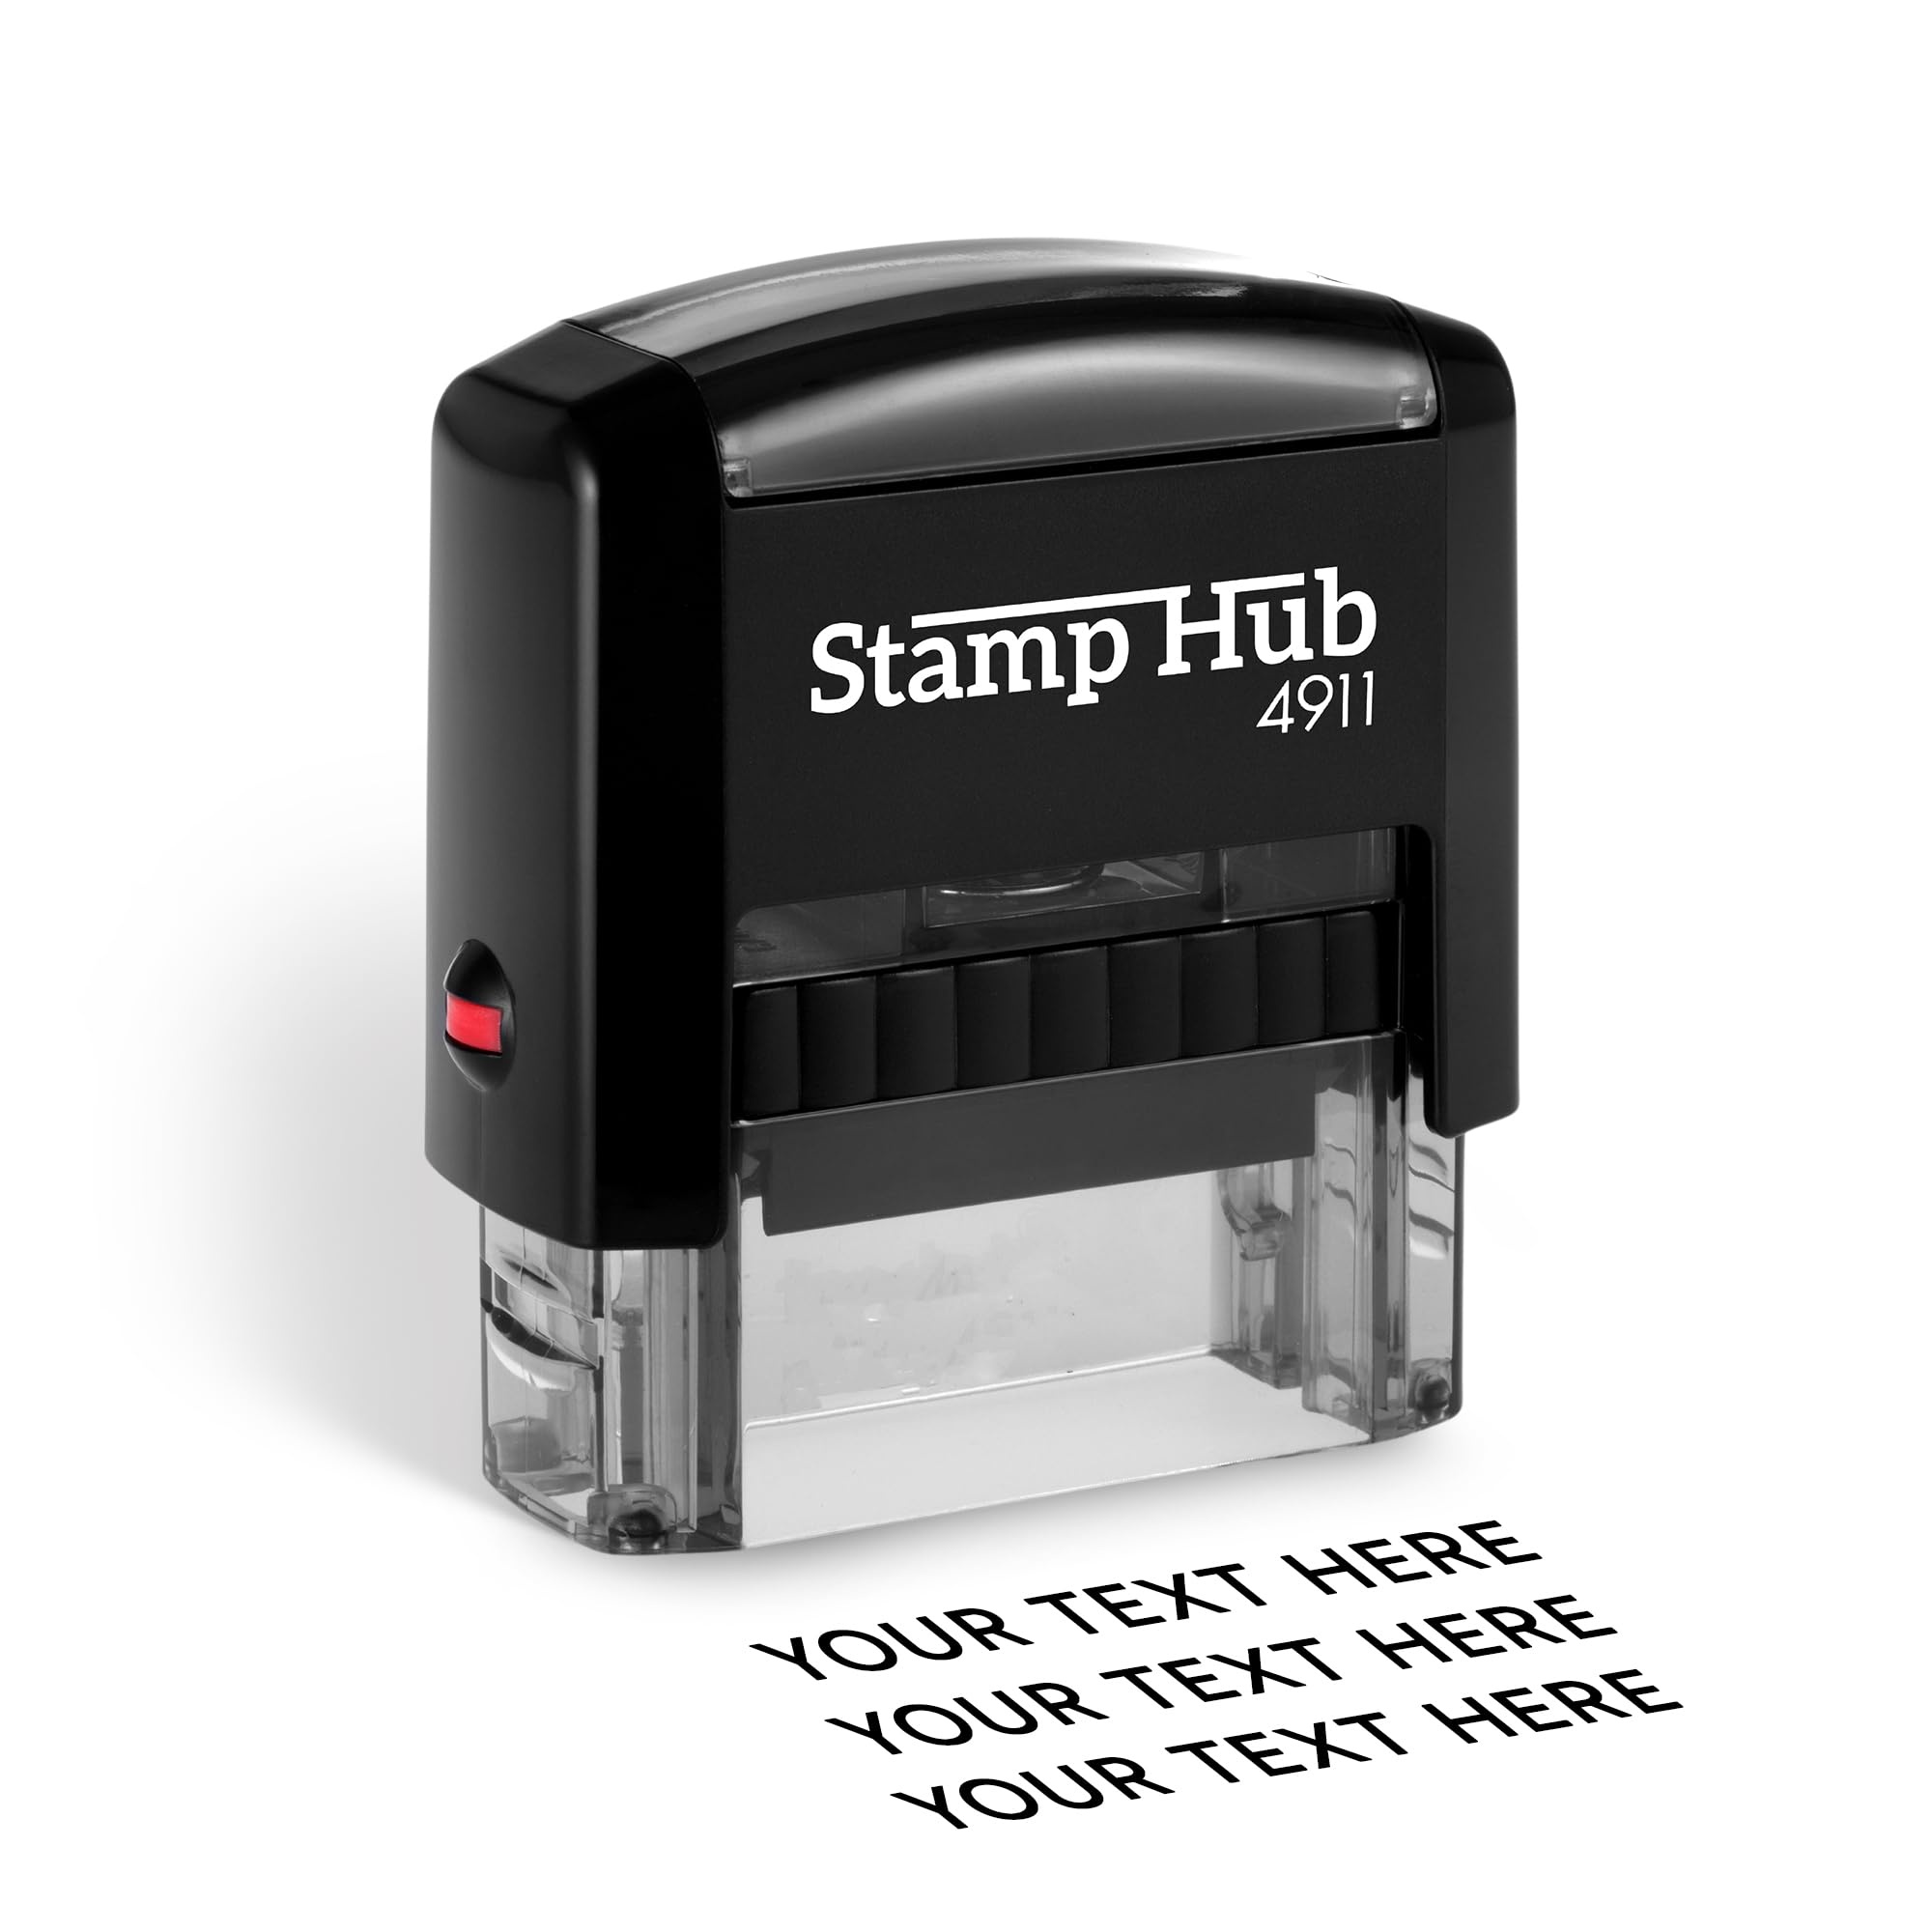
Stamp Hub Self Inking Personalized Stamp - Up To 3 Lines, Custom Return Address, Customizable Office Name Rubber - Easy To Chang
Brand: Stamp Hub
The Self-Inking Personalized Stamp Is Perfect For Creating Custom Stamp Impressions With Up To 6 Lines Of Text. Ideal For Names, Addresses, Weddings, Businesses, Bank Deposits, And Orders, This Custom Stamp Allows You To Choose Your Font, Color, And Bold Lines By Clicking The 'Customize Now' Button. Our Expert Design Team Ensures Each Name Stamp Is Crafted With Precision And Quality. Stamp Hub'S Self-Inking Technology Provides Sharp, Crisp Prints Every Time, With Ink Pads That Last For Thousands Of Impressions. The Office Stamps Are Available In Multiple Sizes For Various Needs-Small (3 Lines, 9/16 X 1- ), Medium (4 Lines, X 1-? ), Large (5 Lines, 7/8' X 2-3/8'), And Extra Large (6 Lines, 1 X 2- )-These Rubber Stamps Offer Clear And Readable Text For Any Application. The Open Base Design Ensures Precise Alignment, Saving You Time And Effort On Bulk Mail, Letters, Or Packaging. Built With Durable Materials, These Customizable Office Stamps Deliver Consistent Quality Impressions. For Any Product Concerns Or Questions, Our Support Team Is Ready To Assist You. Enhance Your Workflow With A Self-Inking Personalized Stamp That Combines Convenience, Durability, And Top-Notch Performance.
Category: Office Supplies > Office Instruments > Office Stamps > Address Stamps